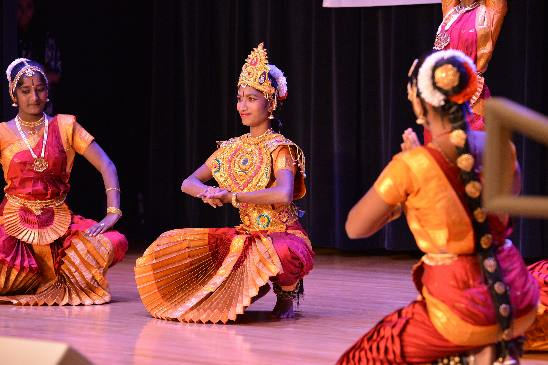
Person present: Yes